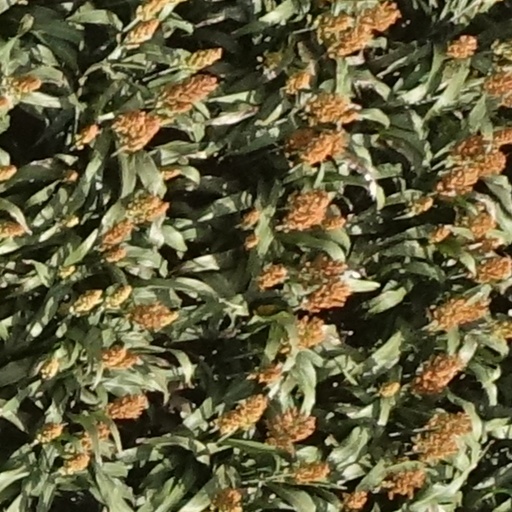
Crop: sorghum